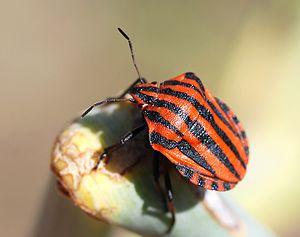
Le Site de Grand Intérêt Biologique des Viviers, plus connu sous le nom de Terril des Viviers est un ancien site de charbonnage s'étendant à l'est de Gilly, section de la ville de Charleroi.
Graphosoma, est un genre d'insectes hétéroptères de la famille des Pentatomidae.